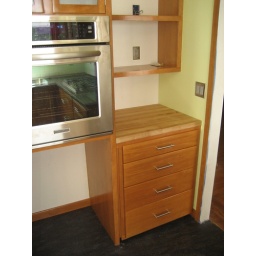
Custom-sized oven space, drawers; toaster oven and microwave area above stack of drawers